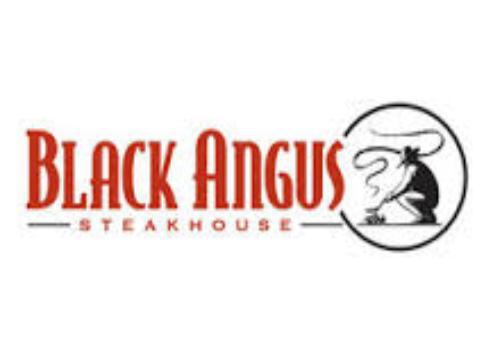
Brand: Black Angus Steakhouse
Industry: Food